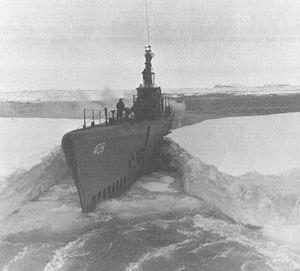
L’opération Highjump, officiellement intitulée The United States Navy Antarctic Developments Program, 1946-47, ce qui peut se traduire en français par Programme naval des États-Unis de développement en Antarctique, 1946-47, était une opération américaine organisée par l'amiral Richard Byrd en Antarctique sous le commandement de Richard Cruzen. Elle fut lancée le 26 août 1946 et dura jusqu'en 1947. Cet impressionnant déploiement de forces fit appel à 5 000 hommes, 13 navires et 26 avions.